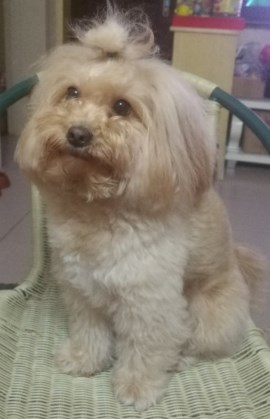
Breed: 7449-n000128-teddy